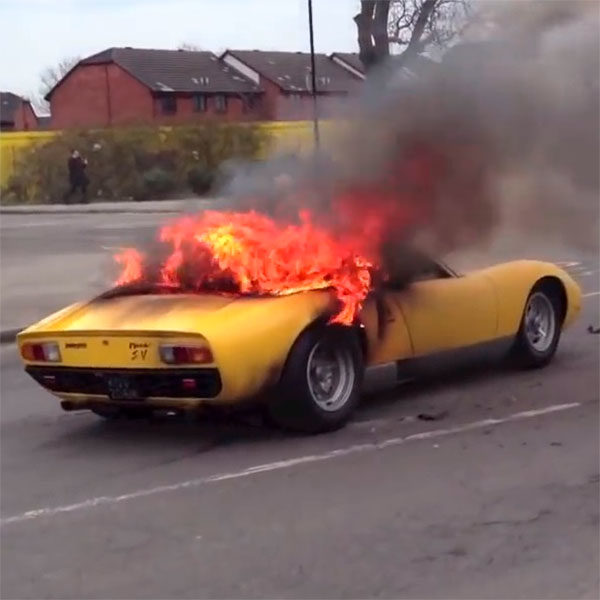
Label: urban_fire